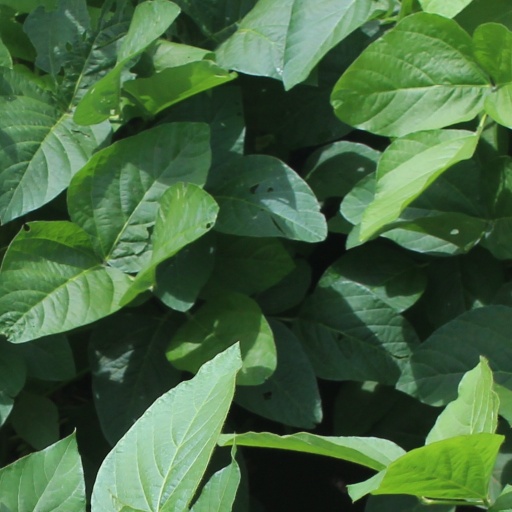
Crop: soybean